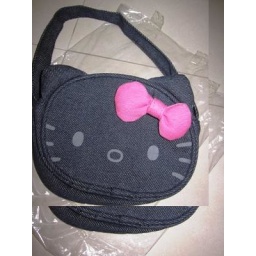
hand carry bag pink $10 - Now only $8 (Aval in Red and Pink ribbon)